Japanese cruiser Kasuga

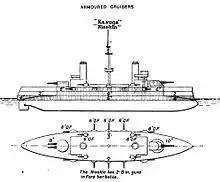
Right elevation and deck plan of the "Kasuga"-class cruisers from Brassey's Naval Annual 1906

"Kasuga" had an overall length of , a beam of , a molded depth of and a deep draft (ship) of . She displaced at normal load. The ship was powered by two vertical triple-expansion steam engines, each driving one shaft, using steam from 8 coal-fired Scotch marine boilers. Designed for a maximum output of and a speed of , "Kasuga" barely exceeded this, reaching a speed of during her sea trials on 20 September 1903 despite produced by her engines. She had a cruising range of at . Her complement consisted of 560 officers and enlisted men.